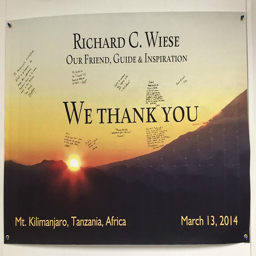
author first climbed mountain at age .